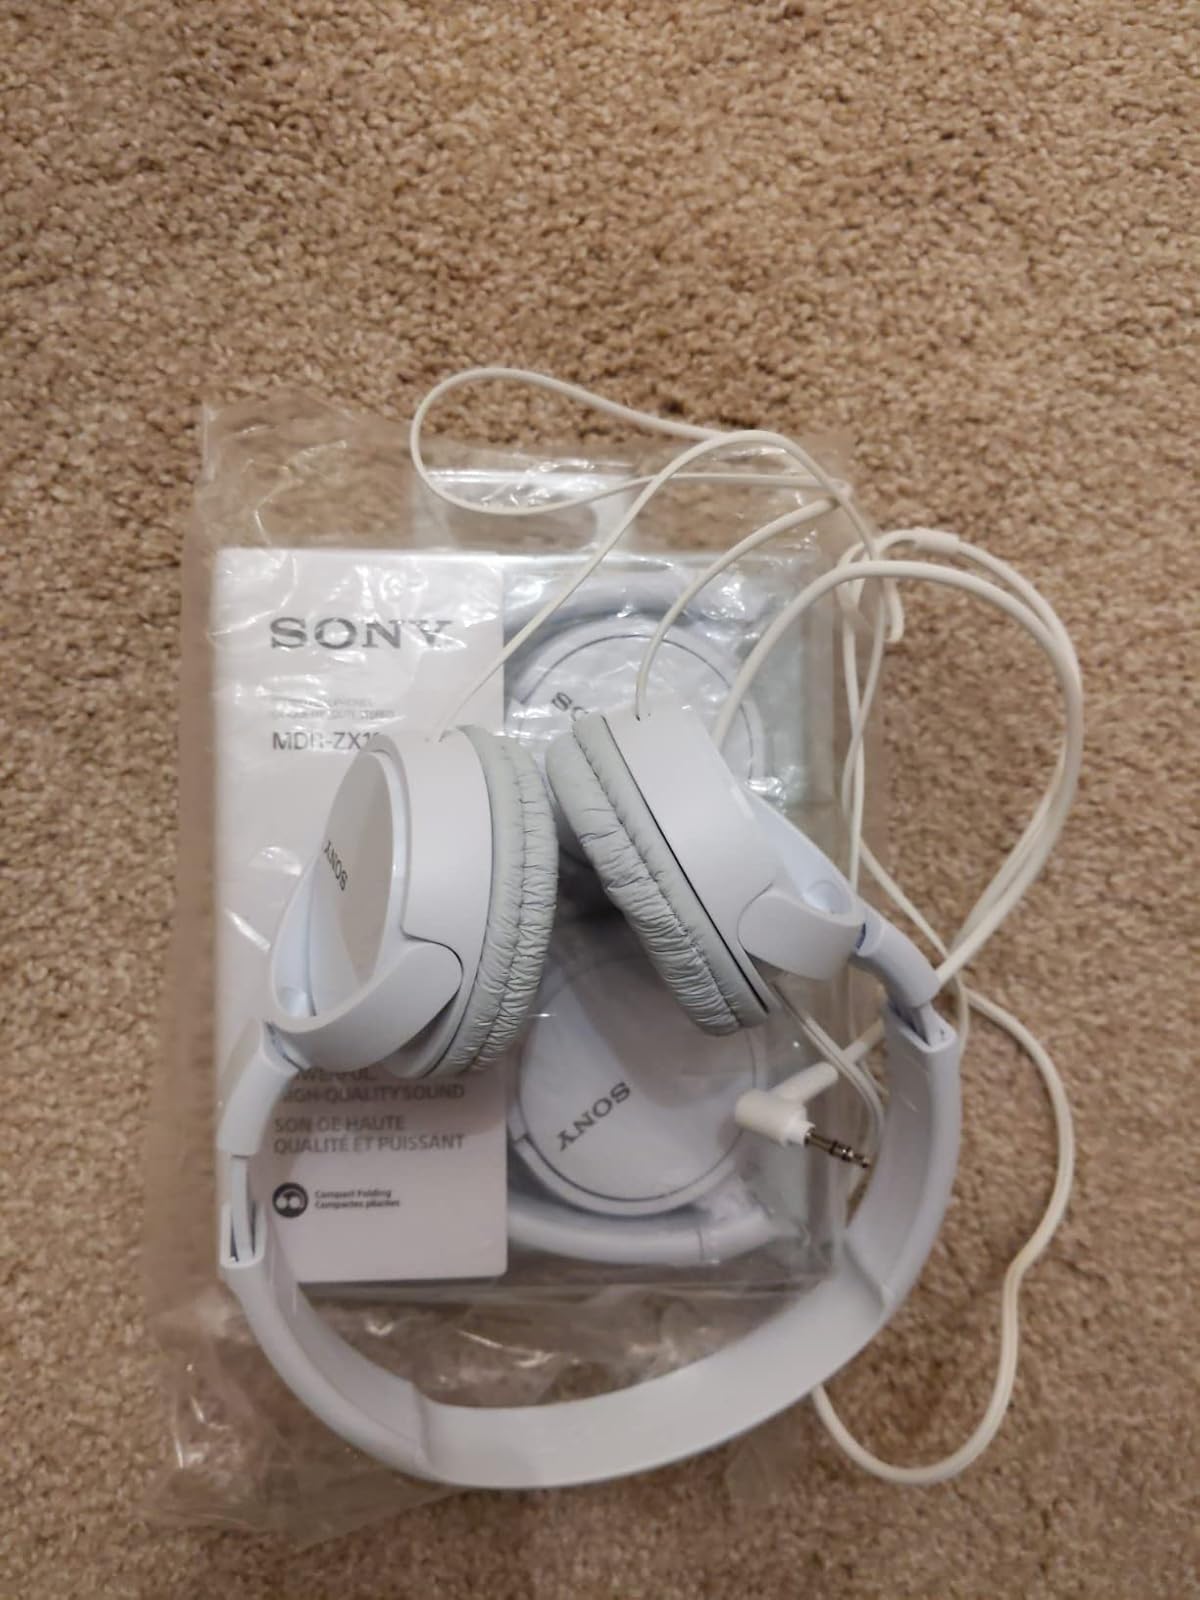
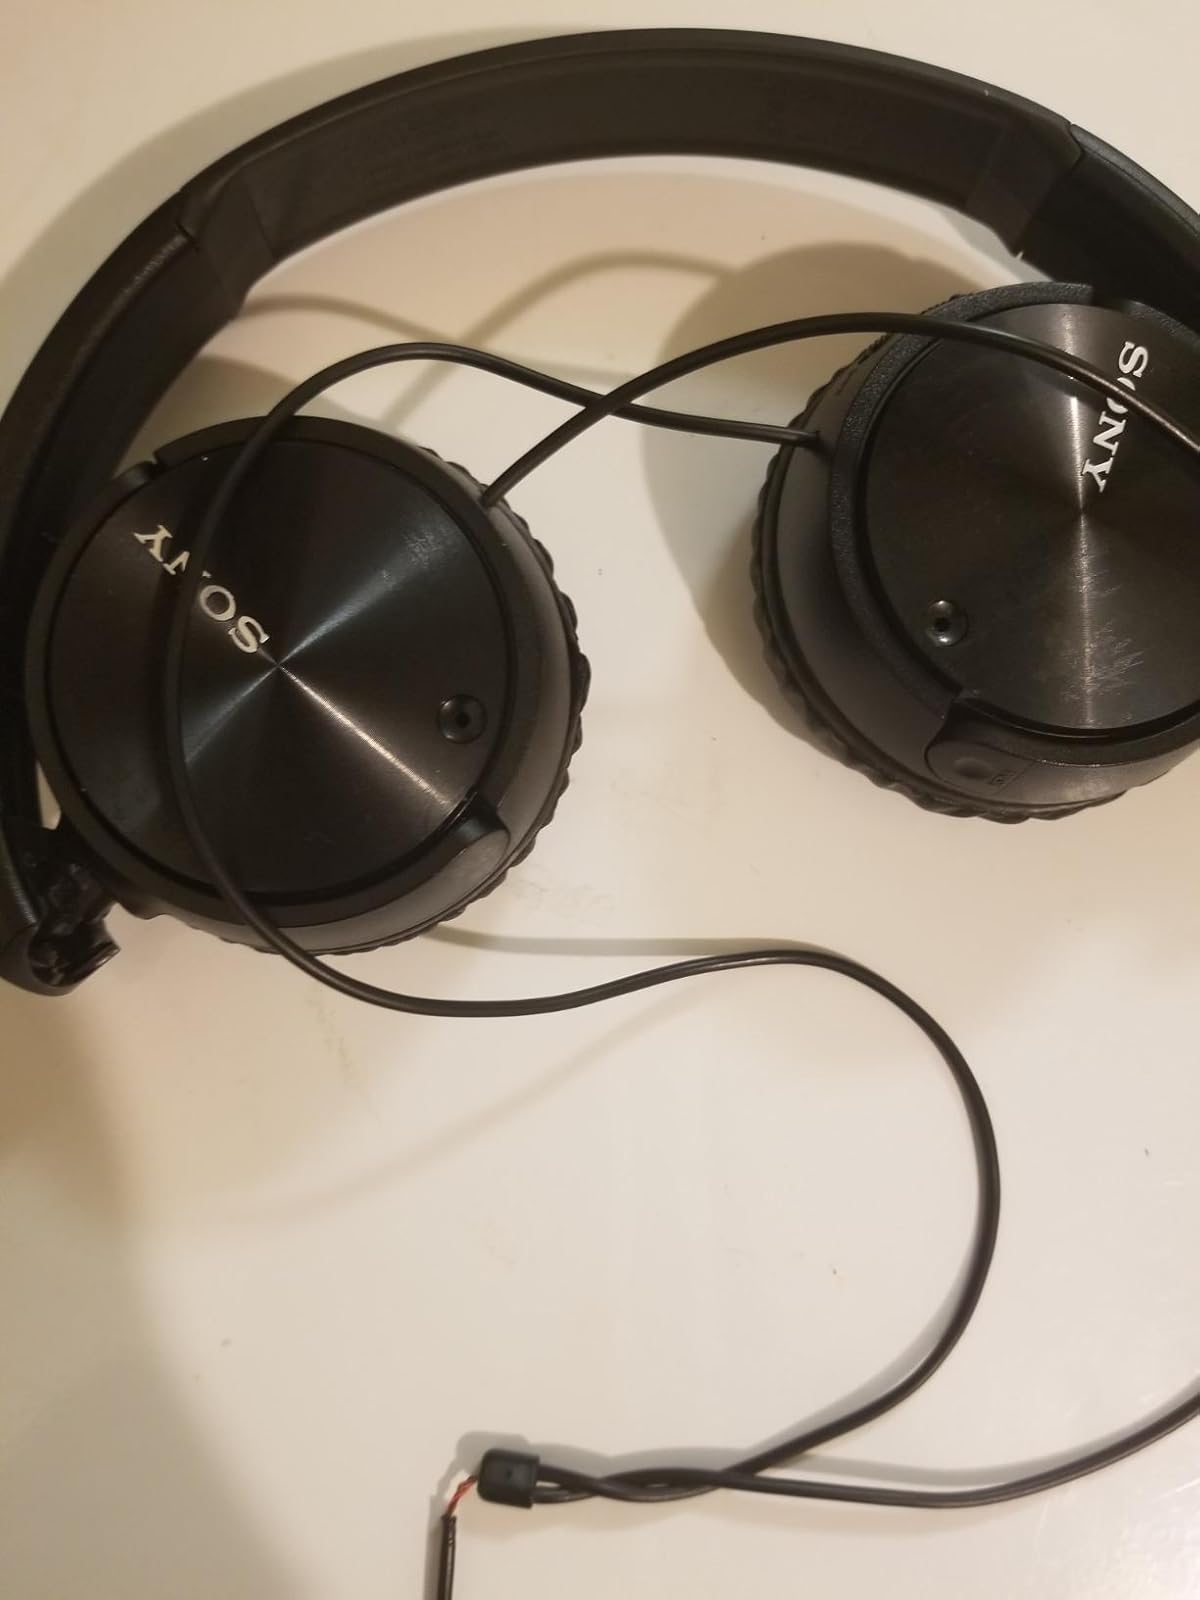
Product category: headphones
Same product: no